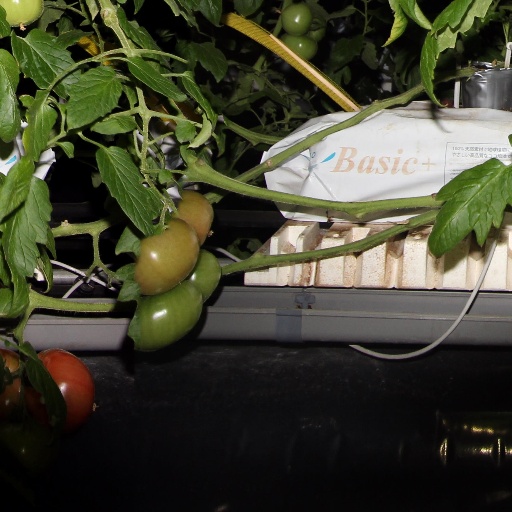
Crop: tomato